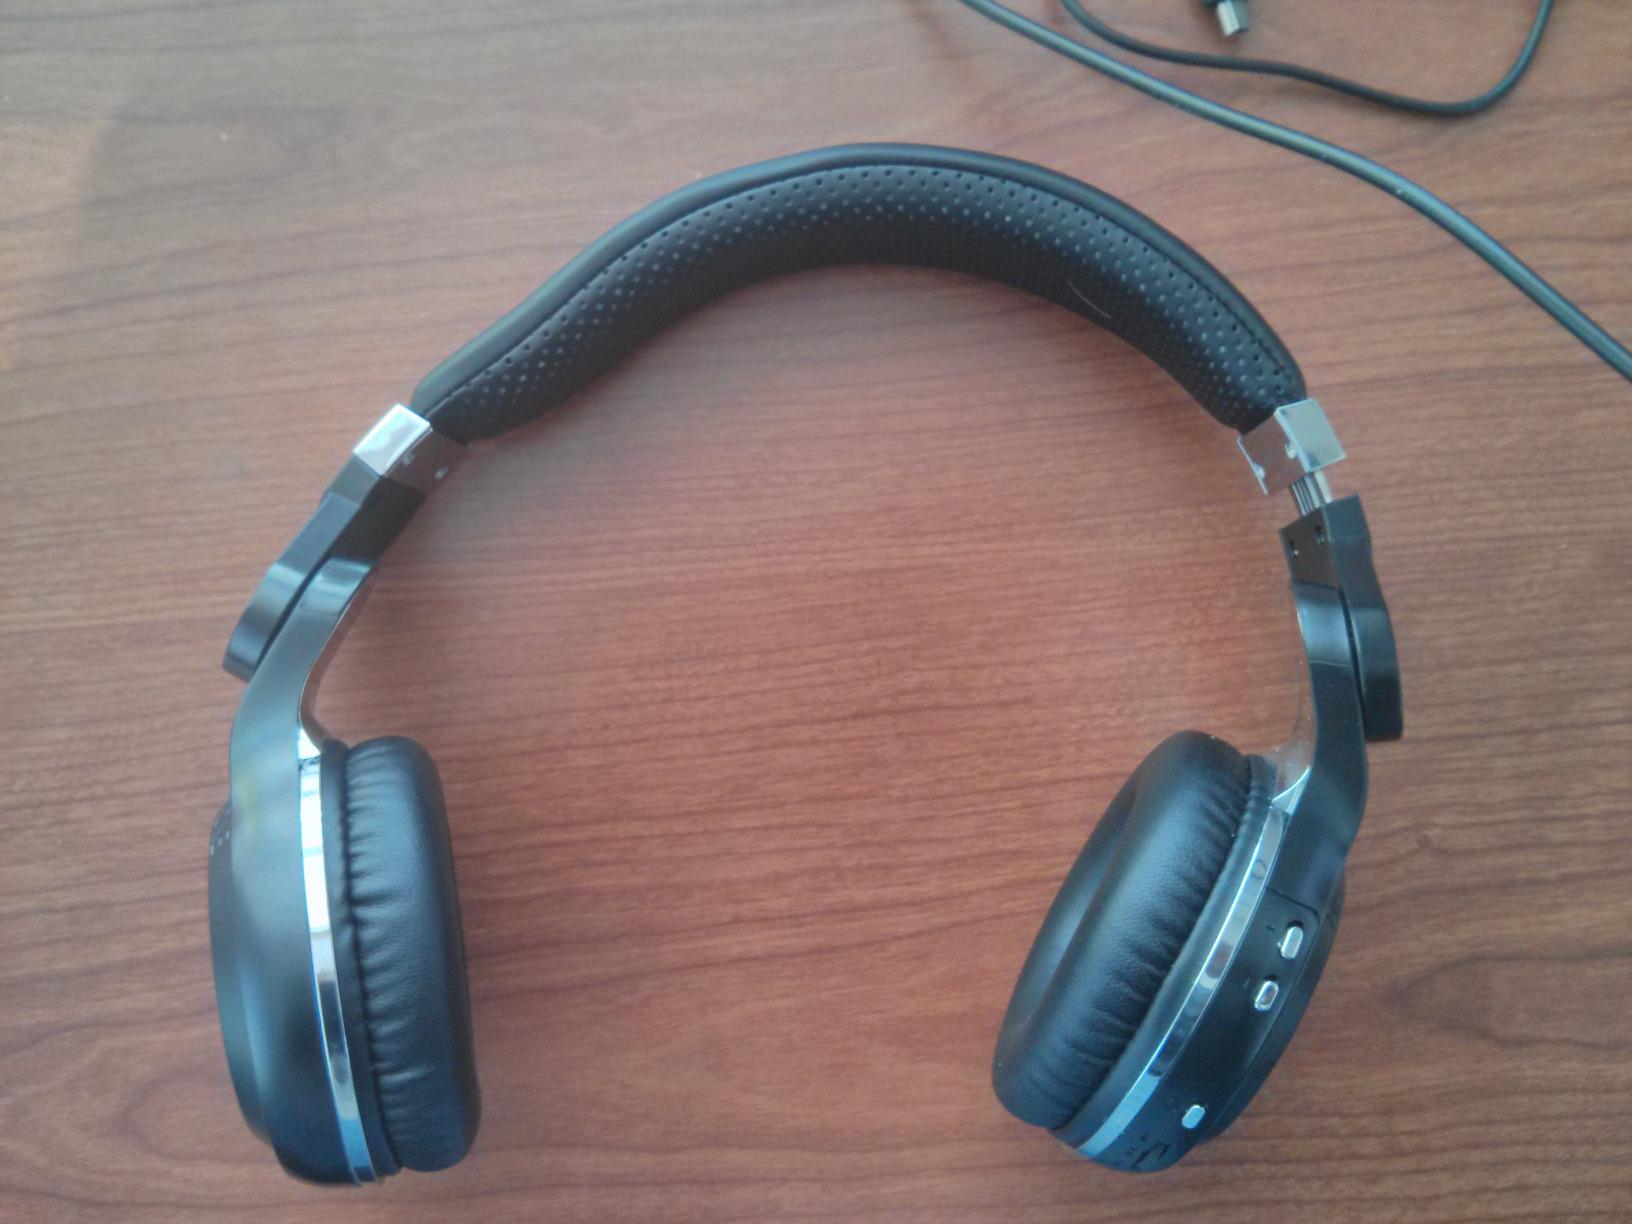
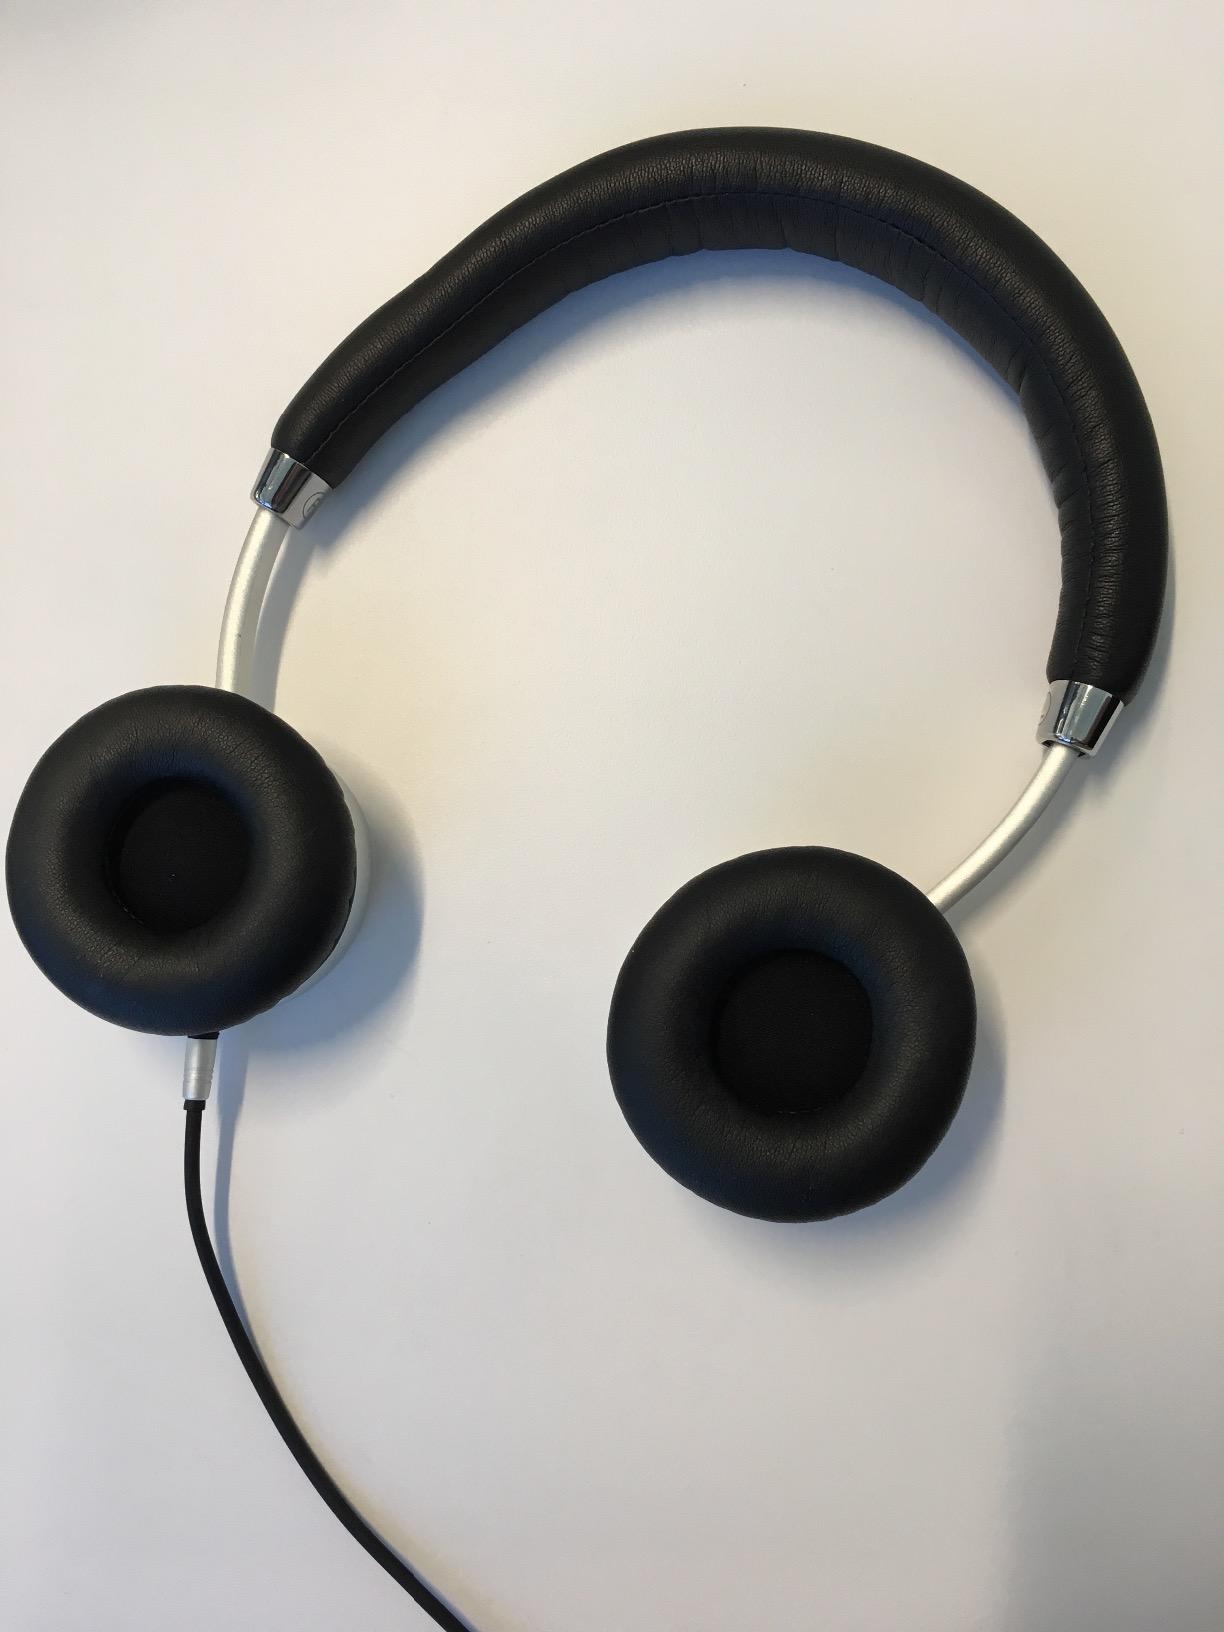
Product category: headphones
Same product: no